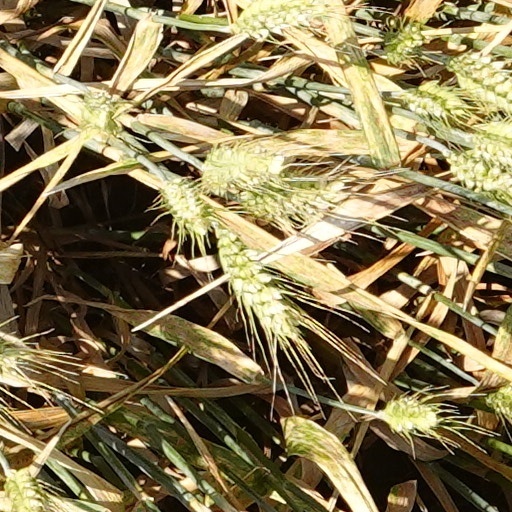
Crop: wheat